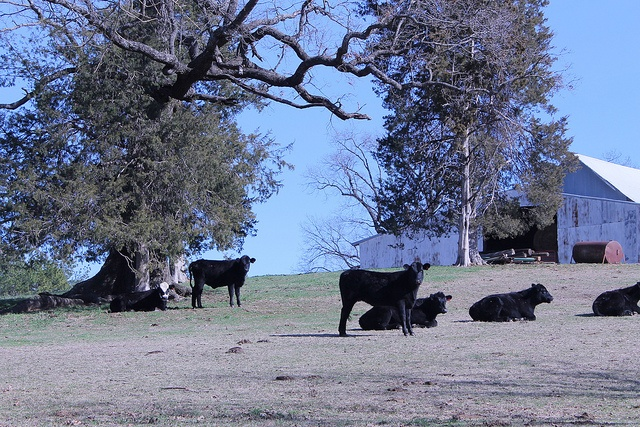
a couple of cows are standing in a field
A herd of black cows out in a pasture.
Several black cows laying and standing on a farm.
a group of black cows sitting and standing in a yard by the barn
there are many black cows that are on this farm